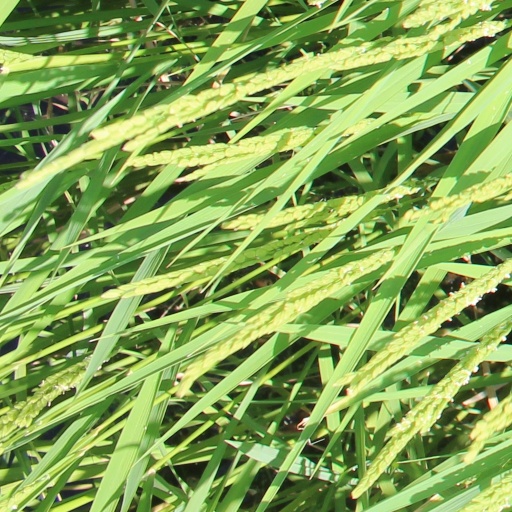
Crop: rice